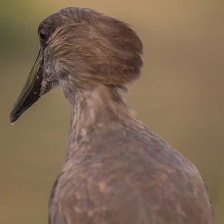
Species: HAMERKOP
Scientific name: SCOPUS UMBRETTA